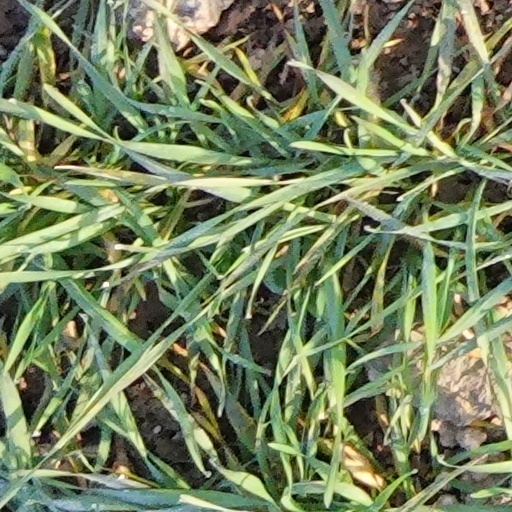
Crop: wheat